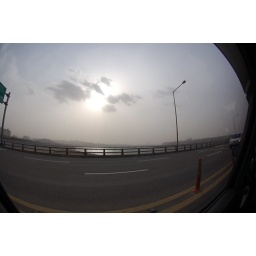
yellow sand over the han river